Emilia de San José

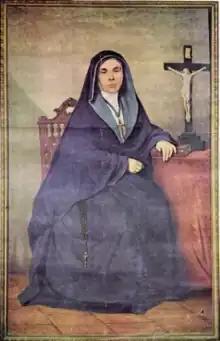
Emilia de San José

Emilia de San José, born "Emilia Chapellín Istúriz", (7 December 1858 – 18 January 1893) was a Venezuelan religious sister, considered venerable by the Catholic Church. She founded in 1890 the Congregation of the Little Sisters of the Poor in Maiquetia, which became the first Catholic religious congregation established in Venezuela since 1874, when President Antonio Guzman Blanco closed all religious establishments. She also founded and directed the San José de Maiquetía Hospital.